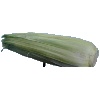
Label: corn_husk